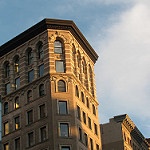
Scene: Outdoor